Richard Dyott (died 1719)

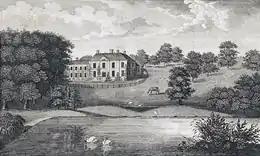
Freeford Hall (now Freeford Manor)

Dyott was the son of Richard Dyott of Freeford Manor and his second wife Anne Greene and succeeded his father in 1677.